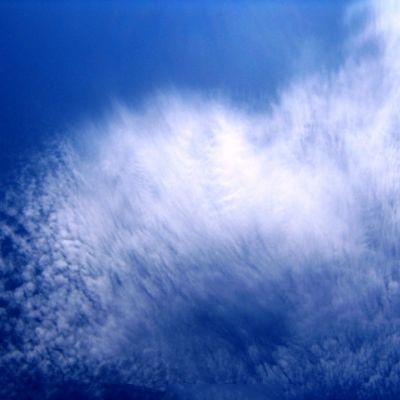
Cloud type: Cirrocumulus (Cc)